Kiyono Yasuno

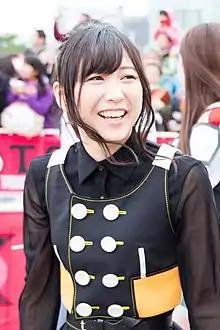
Yasuno at T-SPOOK 2016

is a Japanese voice actress and singer from Miyagi Prefecture. She attended voice actor training classes of the Avex Artist Academy before becoming affiliated with Avex Planning and Development. She is known for her role as Megumi Katō in the anime series "". In 2016, she became part of the musical unit Walküre, which performs songs for the anime series "Macross Delta". She made her music debut in 2017 with the release of the mini-album . She is also known as .